Matti Kuusi

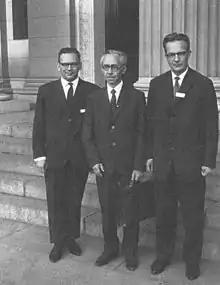
Folklorists Ülo Tedre, August Annist and Matti Kuusi in Helsinki, 1965.

Matti Akseli Kuusi (25 March 1914 – 16 January 1998) was a Finnish folklorist, paremiographer and paremiologist. He wrote several books and a number of articles on Finnish folklore. He was the first to have introduced the type system of proverbs similar to the Aarne–Thompson classification system of folklore, the Matti Kuusi international type system of proverbs. With encouragement from Archer Taylor he founded the journal "Proverbium: Bulletin d'Information sur les Recherches Parémiologiques", published from 1965 to 1975 by the Society for Finnish Literature, which was later restarted as "Proverbium: International Yearbook of Proverb Scholarship". He was born and died in Helsinki, a member of the noble family Granfelt, but his father had fennicized his original Swedish surname to express his political sympathies.